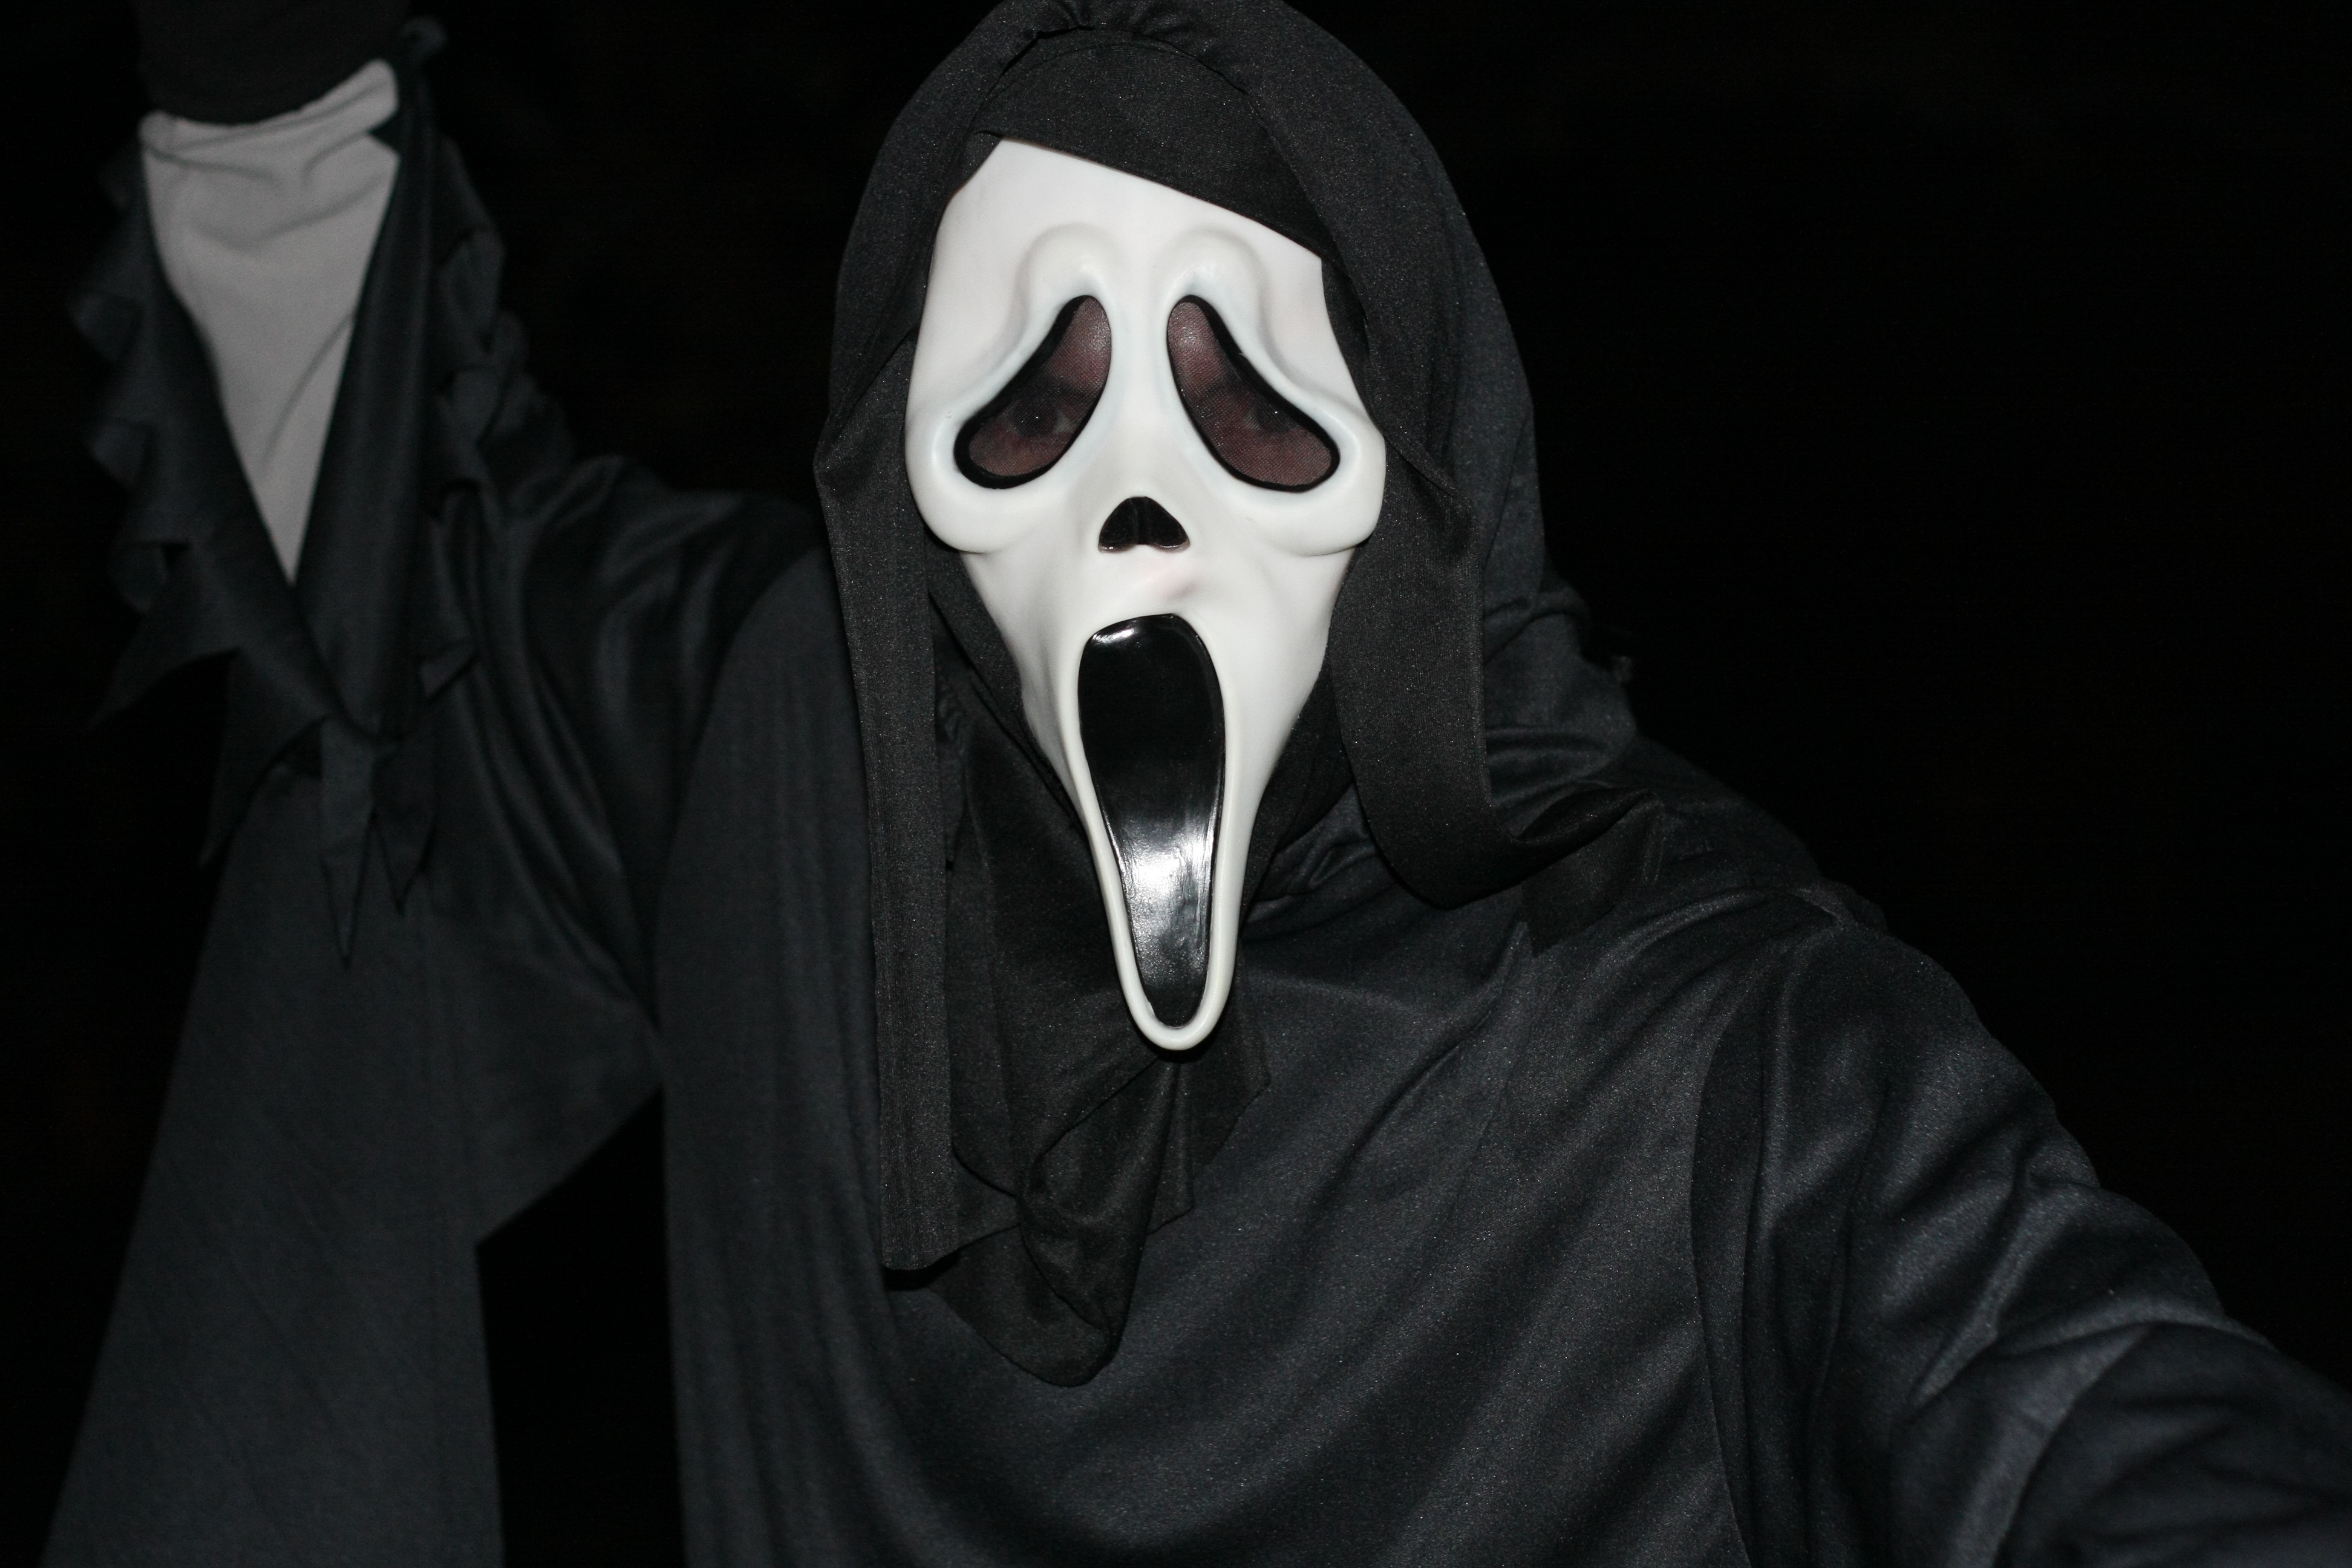
halloween, darkness, clothing, black, headgear, fear, mask, skeleton, costume, masque, horror film